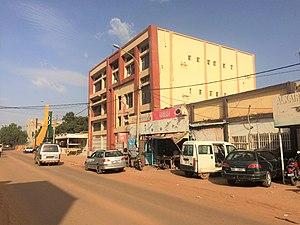
La Rue du Maroc (Rue ST-23) dans le quartier 'Stade' à Niamey, Niger.